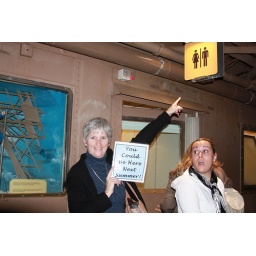
The highest bathroom in Paris. Guess we caught this girl off guard as she came out.